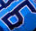
Number: 6